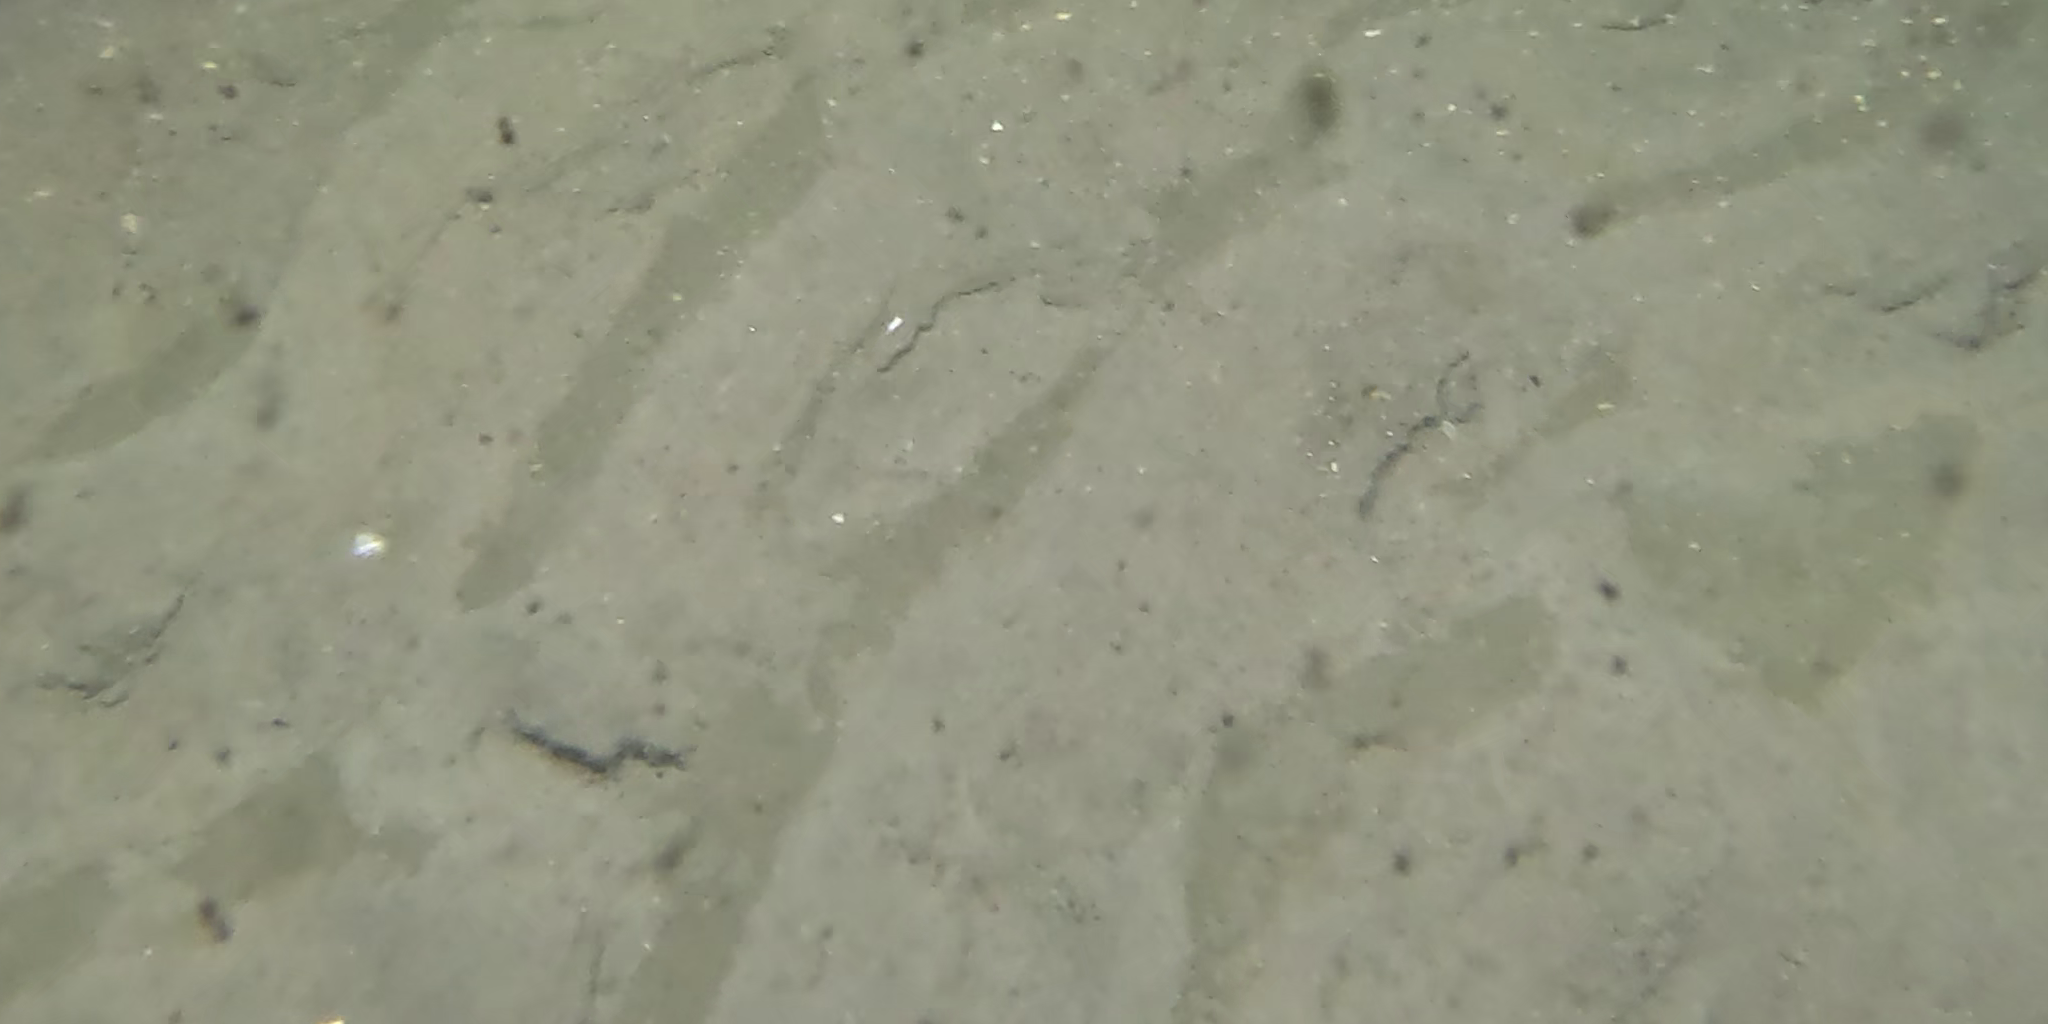
Seabed habitat: sand